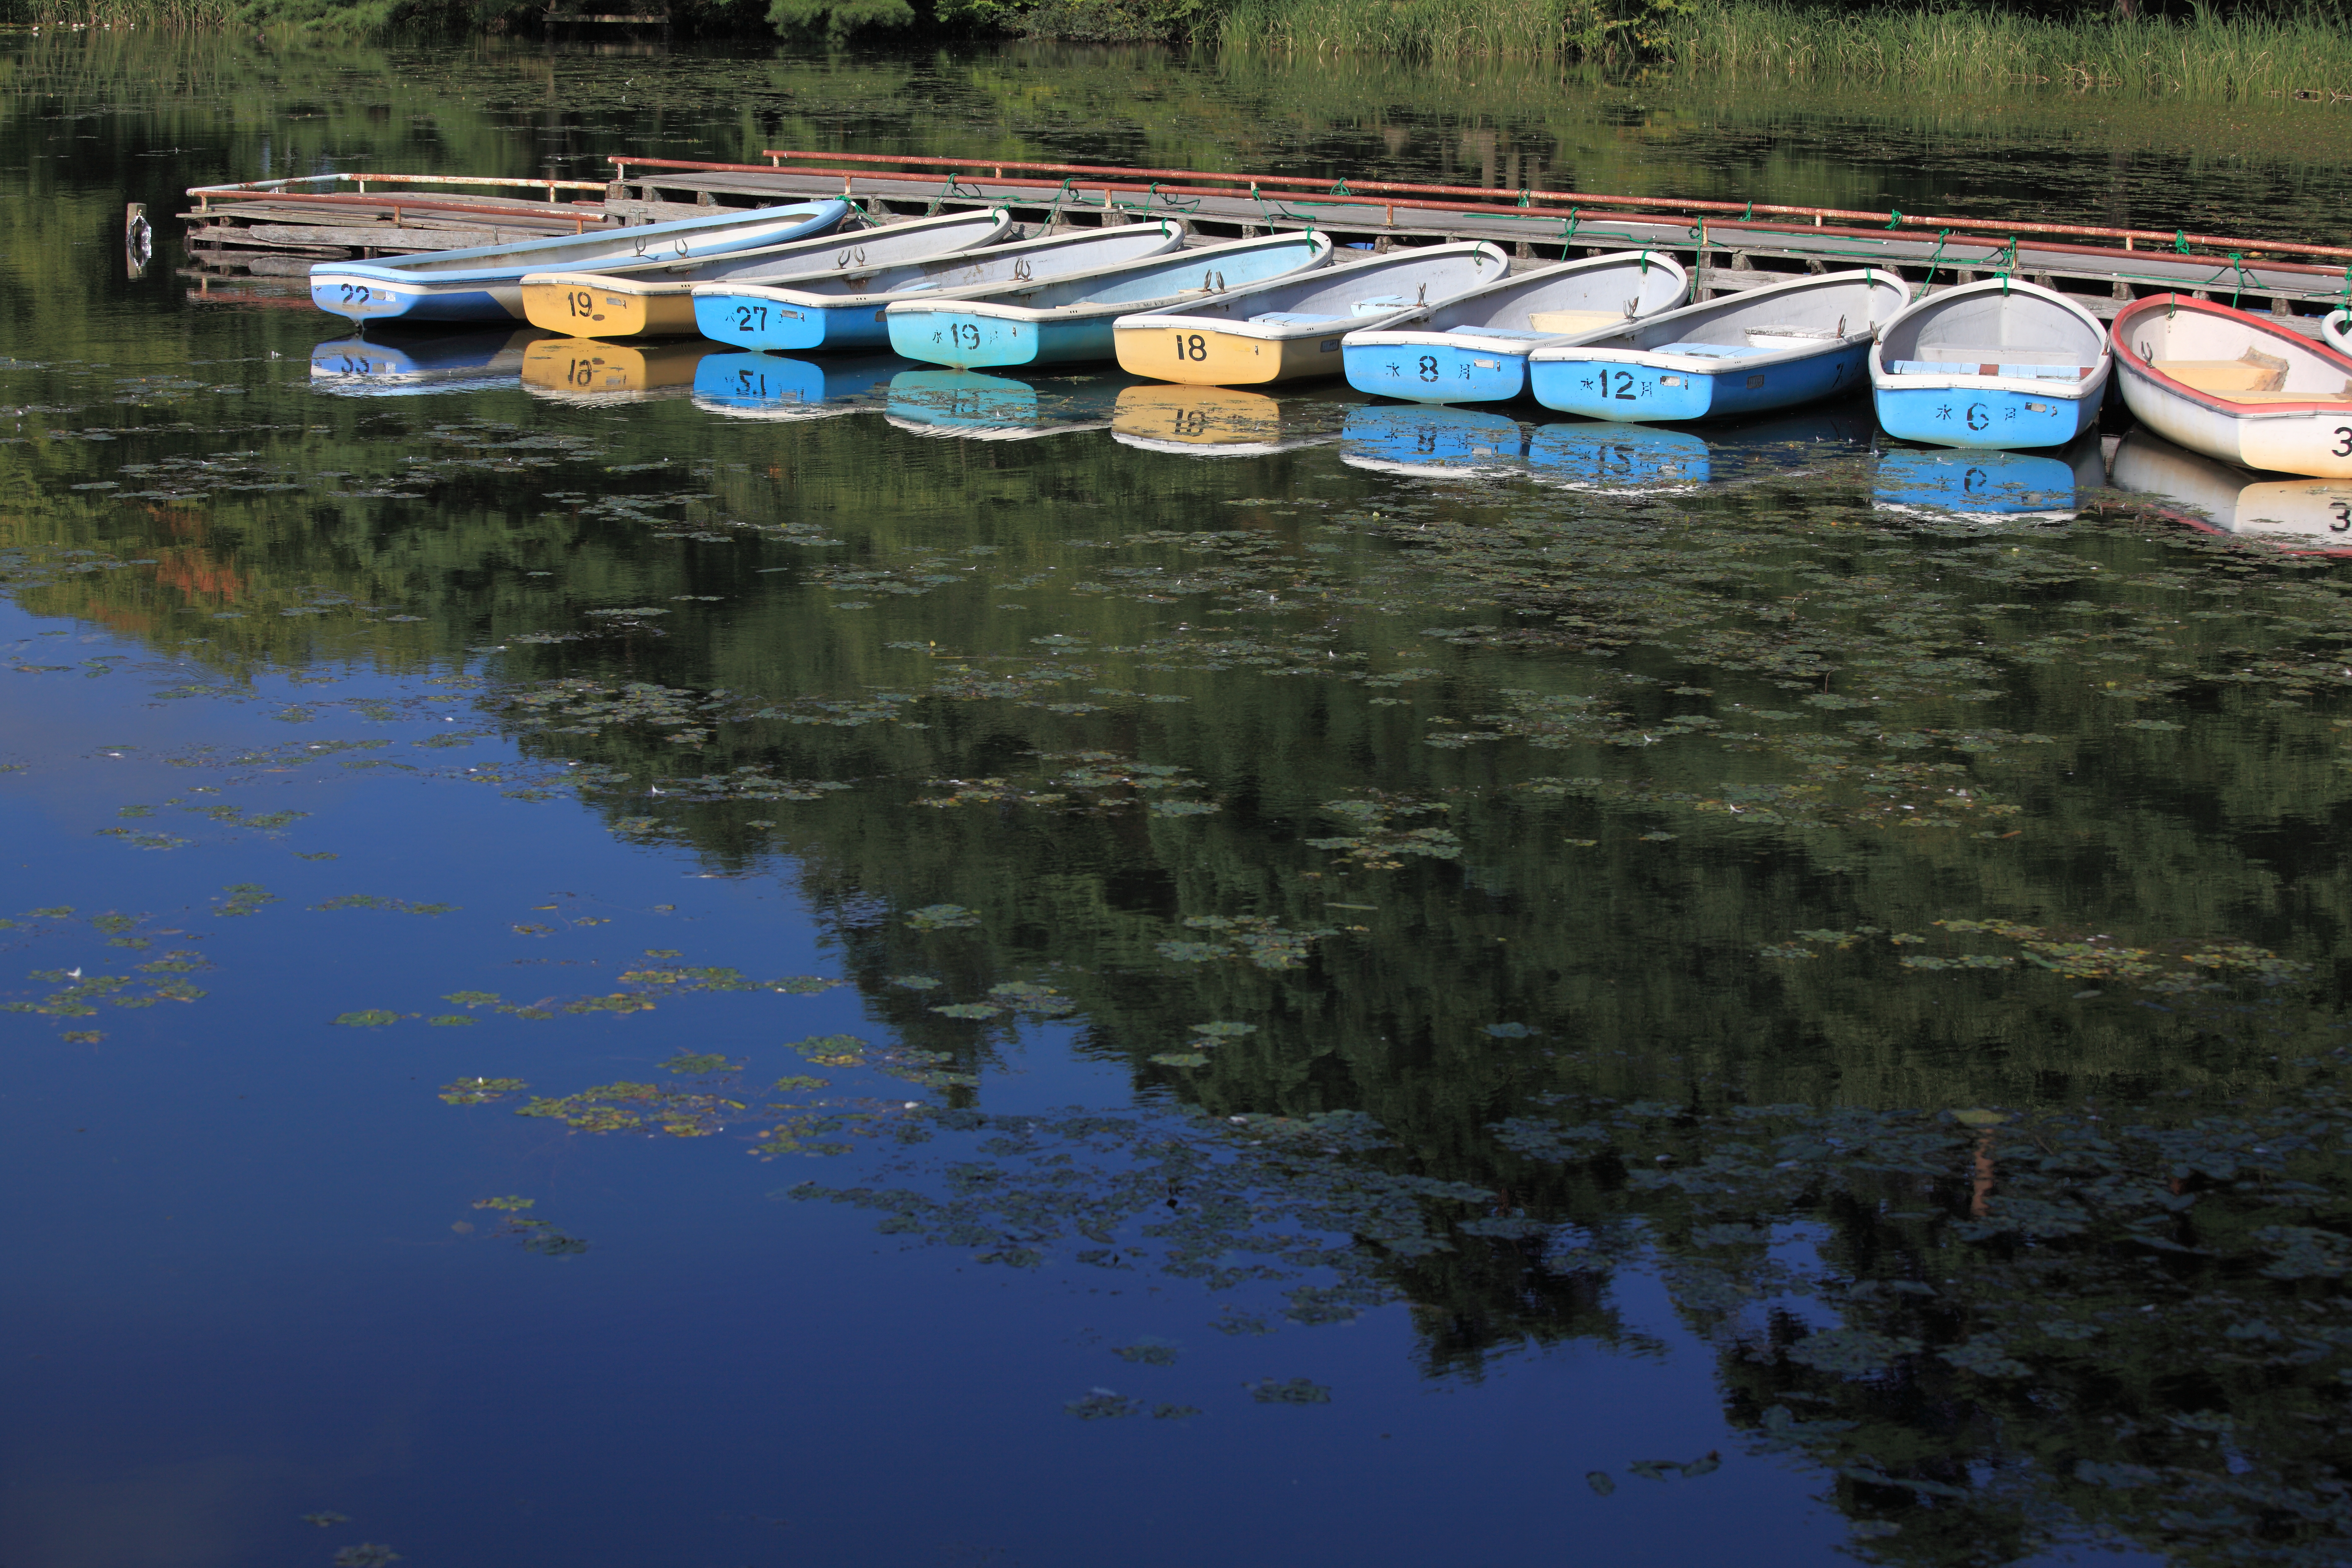
water, dock, boat, river, pond, reflection, high, vehicle, waterway, body of water, boating, wetland, 5d, hires, markii, hi, res, resolution, raft, fish pond, watercraft rowing